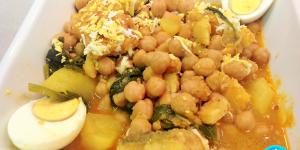
bacalao con garbanzos